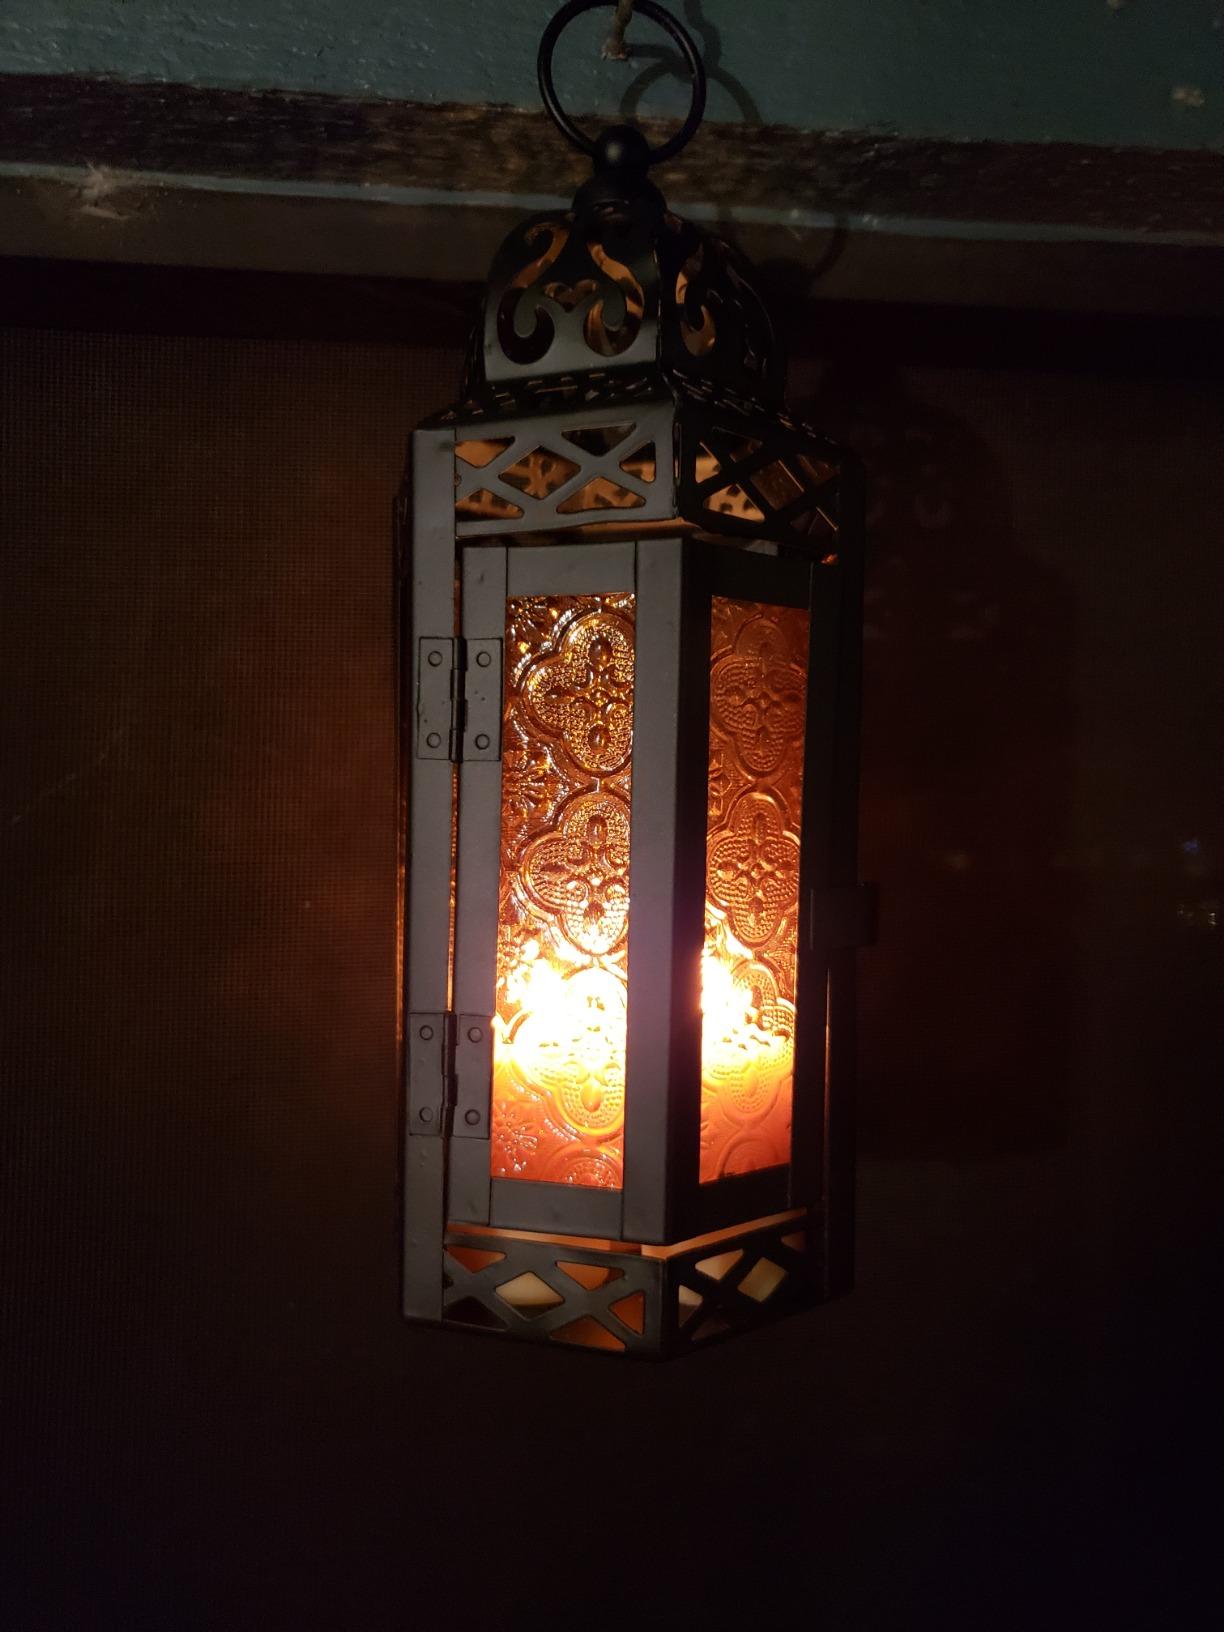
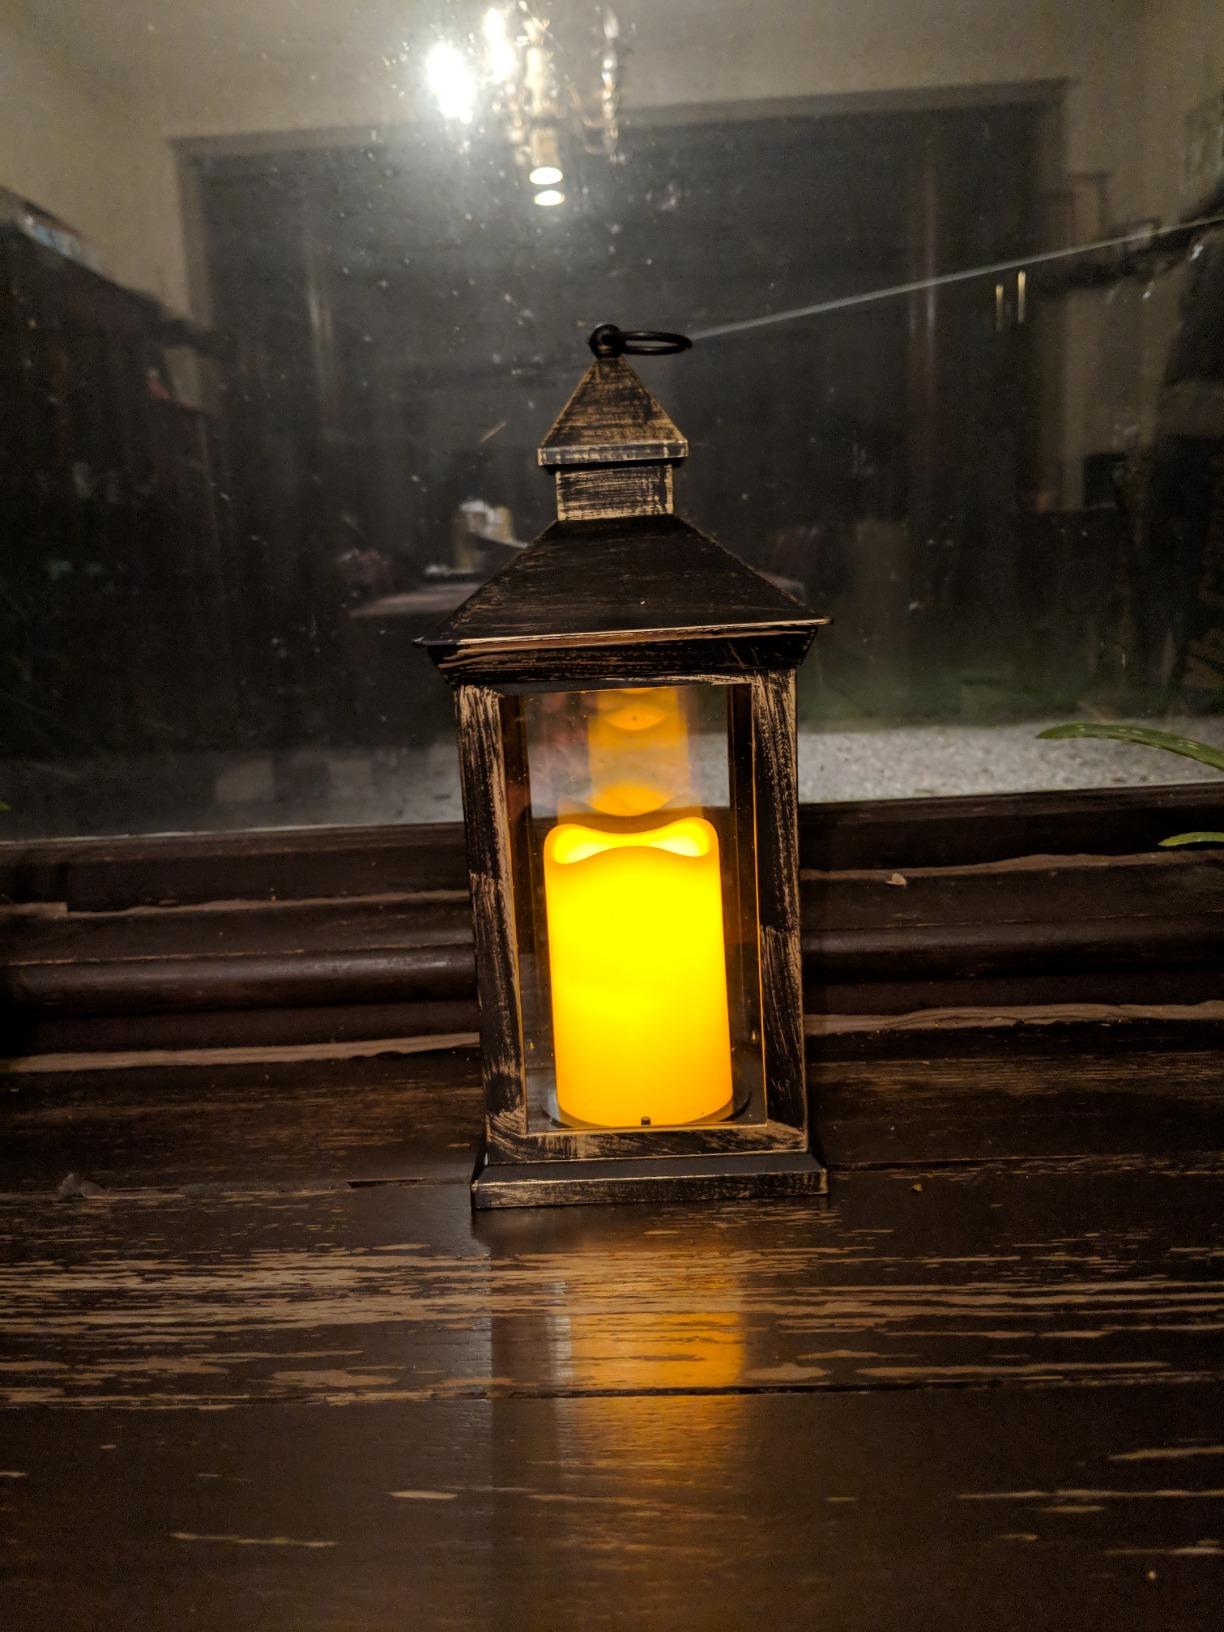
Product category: lantern
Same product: no